Marcus Cooper (property developer)

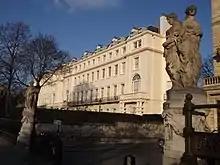
Cambridge Terrace

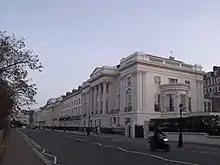
Cornwall Terrace – no.1 is at the right hand end)

Marcus Simon Cooper (born c. 1966) is a British property developer, known for buying and selling several of London's most expensive private houses, including Witanhurst, London's second largest private residence after Buckingham Palace. His companies own over 1000 rental properties, and are undertaking projects that are estimated to have a total end value of £1.5 billion.